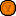
กันตภณ หวังเจริญ

| name = กันตภณ หวังเจริญ
| nickname = กันต์
| birth_place = กรุงเทพมหานคร ประเทศไทย
| coach = กฤติน กฤตตานุกูลย์
| event = ชายเดี่ยว
| highest_ranking = 12
| date_of_highest_ranking = 22 ตุลาคม พ.ศ. 2562
MedalCountry|
| show-medals = yes
| bwf_id = 21A8C5FA-2F36-467A-8399-6C2CCFC11E18
กันตภณ หวังเจริญ (ชื่อเล่น: กันต์ วันเกิด ; 18 กันยายน พ.ศ. 2541 –) เป็นนักแบดมินตันชายชาวไทย
== ประวัติ ==
โดนนำห่าง ใจแม่งไม่สู้เลย ในปี พ.ศ. 2557 กันตภณได้เข้าแข่งขันสิงคโปร์อินเตอร์เนชันแนล 2014 ประเภทชายเดี่ยว ในรอบชิงชนะเลิศกันตภณพ่ายให้กับโลห์ คีน ยู จากสิงคโปร์ เนื่องจากอาการบาดเจ็บที่เท้า ที่คะแนน 19-21 21-15 11-1 และได้รับรางวัลรองชนะเลิศจากการแข่งขัน
ในปี พ.ศ. 2559 กันตภณได้เข้าแข่งขันแบดมินตันเยาวชนชิงแชมป์โลก 2016 ประเภทชายเดี่ยว ในรอบ 8 คนสุดท้ายเขาเป็นฝ่ายชนะอู ซ็อง-ฮุน จากเกาหลีใต้ 2-0 เกม ที่คะแนน 21-11, 21-9 และในรอบรองชนะเลิศเขาเป็นฝ่ายแพ้ให้กับซุน เฟย์เซียง จากจีน 2-0 เกม ที่คะแนน 9-21, 13-21 จึงทำให้เขาได้เหรียญทองแดงในรายการนี้
ในเดือนกุมภาพันธ์ พ.ศ. 2560 กันตภณได้เข้าแข่งขันไทยแลนด์มาสเตอร์สกรังด์ปรีซ์โกลด์ 2017|ปรินเซส สิริวัณณวรี ไทยแลนด์มาสเตอร์ส 2017 ในประเภทชายเดี่ยว เขาเป็นฝ่ายชนะลี ซี เจีย จากมาเลเซีย 2-1 เกม ที่คะแนน 15-21 21-18 22-20 และผ่านเข้าสู่รอบชิงชนะเลิศ โดยในรอบชิงชนะเลิศเขาเป็นฝ่ายแพ้ทอมมี ซูเกียร์โตซึ่งเป็นมือวางอันดับ 3 ของรายการจากอินโดนีเซีย 0-2 เกม 17-21 11-21 โดยใช้เวลาแข่งขัน 40 นาที
ในเดือนกรกฎาคม พ.ศ. 2560 กันตภณเข้าแข่งขันรายการแบดมินตันชิงชนะเลิศแห่งประเทศไทย ประจำปี 2560 ในรอบเมนดรอว์รอบแรกกันตภณเป็นฝ่ายชนะภูชิชฎ์ อโนทัยสถาพร 2-0 เกม ที่คะแนน 21-4 21-7 ในรอบสองเขาเป็นฝ่ายชนะ จ.ต. อดุลรัชต์ นามกูล ซึ่งเป็นมือวางอันดับ 2 ของรายการ 2-1 เกม ที่คะแนน 13-21 21-13 21-17 จากนั้นในรอบก่อนรองชนะเลิศกันตภณเป็นฝ่ายชนะ ปัณณวิชญ์ ทองน่วม มือวาง 5/8 ของรายการ 2-0 เกม ที่คะแนน 21-14 21-9 และในรอบรองชนะเลิศกันตภณเป็นฝ่ายชนะสัพพัญญู อวิหิงสานนท์ มือวาง 3/4 ของรายการ 2-1 เกม ที่คะแนน 21-19 15-21 21-18 และผ่านเข้าสู่รอบตัดเชือกโดยได้พบกับทนงศักดิ์ แสนสมบูรณ์สุข
ในวันที่ 30 กรกฎาคม กันตภณผ่านเข้าสู่รอบชิงชนะเลิศโดยได้พบกับทนงศักดิ์ แสนสมบูรณ์สุข ซึ่งเป็นมือวางอันดับ 1 ของรายการ โดยกันตภณสามารถเป็นฝ่ายชนะทนงศักดิ์ 2-1 เกม ที่คะแนน 21-17 18-21 22-20 และได้เป็นแชมป์ในประเภทชายเดี่ยวของรายการ
กันตภณได้รับฉายาจากแฟนกีฬาว่า “กันต์ กรี๊ดกู” จากกรณีกันตภณถูกสังคมวิพากษ์วิจารณ์อย่างหนัก ระหว่างการแข่งเอเชียนเกมส์ 2018 ที่ประเทศอินโดนีเซีย หลังเจ้าตัวถ่ายคลิปขณะกลุ่มแฟนแบดมินตันชาวอินโดนีเซียส่งเสียงร้องชื่มชมระหว่างเดินทางขึ้นรถบัสออกจากสนาม โดยกันตภณพูดขณะรถเคลื่อนผ่านว่า “กรี๊ดกูหน่อยเร็ว กรี๊ดกูอีก กรี๊ดกู เร็วๆ กรี๊ด กรี๊ดดิ อ่าเยี่ยม กรี๊ดกูหน่อยเร็ว กรี๊ดหน่อย” และโพสต์คลิปลงอินสตาแกรมส่วนตัว รวมถึงการคอมเมนต์ตอบโต้ผู้ที่มาตักเตือนด้วยข้อความไม่สุภาพด้วย
== เกียรติประวัติ ==
| class=wikitable style="text-align:center; font-size:95%"
!width="50"|ปี
!width="250"|รายการ
!width="60"|ประเภท
!width=150|คู่แข่งขัน
!width=120|คะแนน
!width="90"|ผลลัพธ์
|-
!rowspan="2"|พ.ศ. 2557
|แบดมินตันเยาวชนชิงแชมป์โลก 2014
|ทีมผสม
|align="left"|ทีมชาติอินโดนีเซีย
|align="left"|2–3
|bgcolor="#cc9966"|ไฟล์:Med 3.png|ทองแดง ทองแดง
|- style="background:#FFDDF1"
|สิงคโปร์อินเตอร์เนชันแนล 2014
|ชายเดี่ยว
|align="left"| โลห์ คีน ยู
|align="left"|19-21 21-15 11-1
|bgcolor="silver"| รองชนะเลิศ
|-style="background:#F0CAF0"
!rowspan="1"|พ.ศ. 2558
| สไมลิงฟิชอินเตอร์เนชันแนล 2015
|ชายเดี่ยว
|align="left"| อันเดร มาร์ตีน
|align="left"|12-21 6-11"(ถอนตัวออก)"
|bgcolor=#ffa07a|รอบรองชนะเลิศ
|-
!rowspan="3"|พ.ศ. 2559
|แบดมินตันเยาวชนชิงแชมป์เอเชีย 2016
|ทีมผสม
|align="left"|ทีมชาติเกาหลีใต้
|align="left"|1–3
|bgcolor="#cc9966"|ไฟล์:Med 3.png|ทองแดง ทองแดง
|-
|rowspan="2"|แบดมินตันเยาวชนชิงแชมป์โลก 2016
|ทีมผสม
|align="left"|ทีมชาติมาเลเซีย
|align="left"|1–3
|bgcolor="#cc9966"|ไฟล์:Med 3.png|ทองแดง ทองแดง
|-
|ชายเดี่ยว
|align="left"| ซุน เฟย์เซียง
|align="left"|21-11 21-9
|bgcolor="#cc9966"|ไฟล์:Med 3.png|ทองแดง ทองแดง
|- style="background:#C7F2D5"
!rowspan="1"|พ.ศ. 2560
|ไทยแลนด์มาสเตอร์สกรังด์ปรีซ์โกลด์ 2017
|ชายเดี่ยว
|align="left"| ทอมมี ซูเกียร์โต
|align="left"|17-21 11-21
|bgcolor="silver"| รองชนะเลิศ
|
== เครื่องราชอิสริยาภรณ์ ==
ราชกิจจานุเบกษา, ประกาศสำนักนายกรัฐมนตรี เรื่อง พระราชทานเครื่องราชอิสริยาภรณ์อันเป็นที่สรรเสริญยิ่งดิเรกคุณาภรณ์ ประจำปี ๒๕๖๔ , เล่ม ๑๓๙ ตอนพิเศษ ๒ ข หน้า ๒๗, ๑๔ กุมภาพันธ์ ๒๕๖๕
== อ้างอิง ==
== แหล่งข้อมูลอื่น ==
*
หมวดหมู่:นักแบดมินตันชายชาวไทย
หมวดหมู่:แชมป์แบดมินตันแห่งประเทศไทย
หมวดหมู่:นักกีฬาจากกรุงเทพมหานคร
หมวดหมู่:บุคคลจากโรงเรียนเทพศิรินทร์
หมวดหมู่:นักแบดมินตันในโอลิมปิกฤดูร้อน 2020